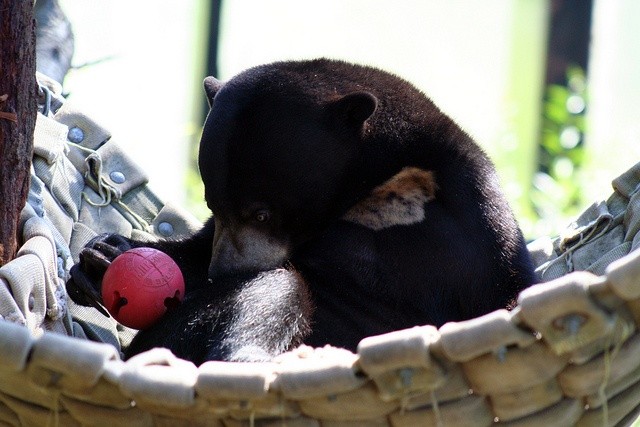
A black bear in a hammock scratching himself.
A small bear in a a hammock playing with a red ball.
A small black bear sitting in a hammock holding a red ball.
a small bear in a basket with a pink ball
A bear in a hammock playing with a ball.